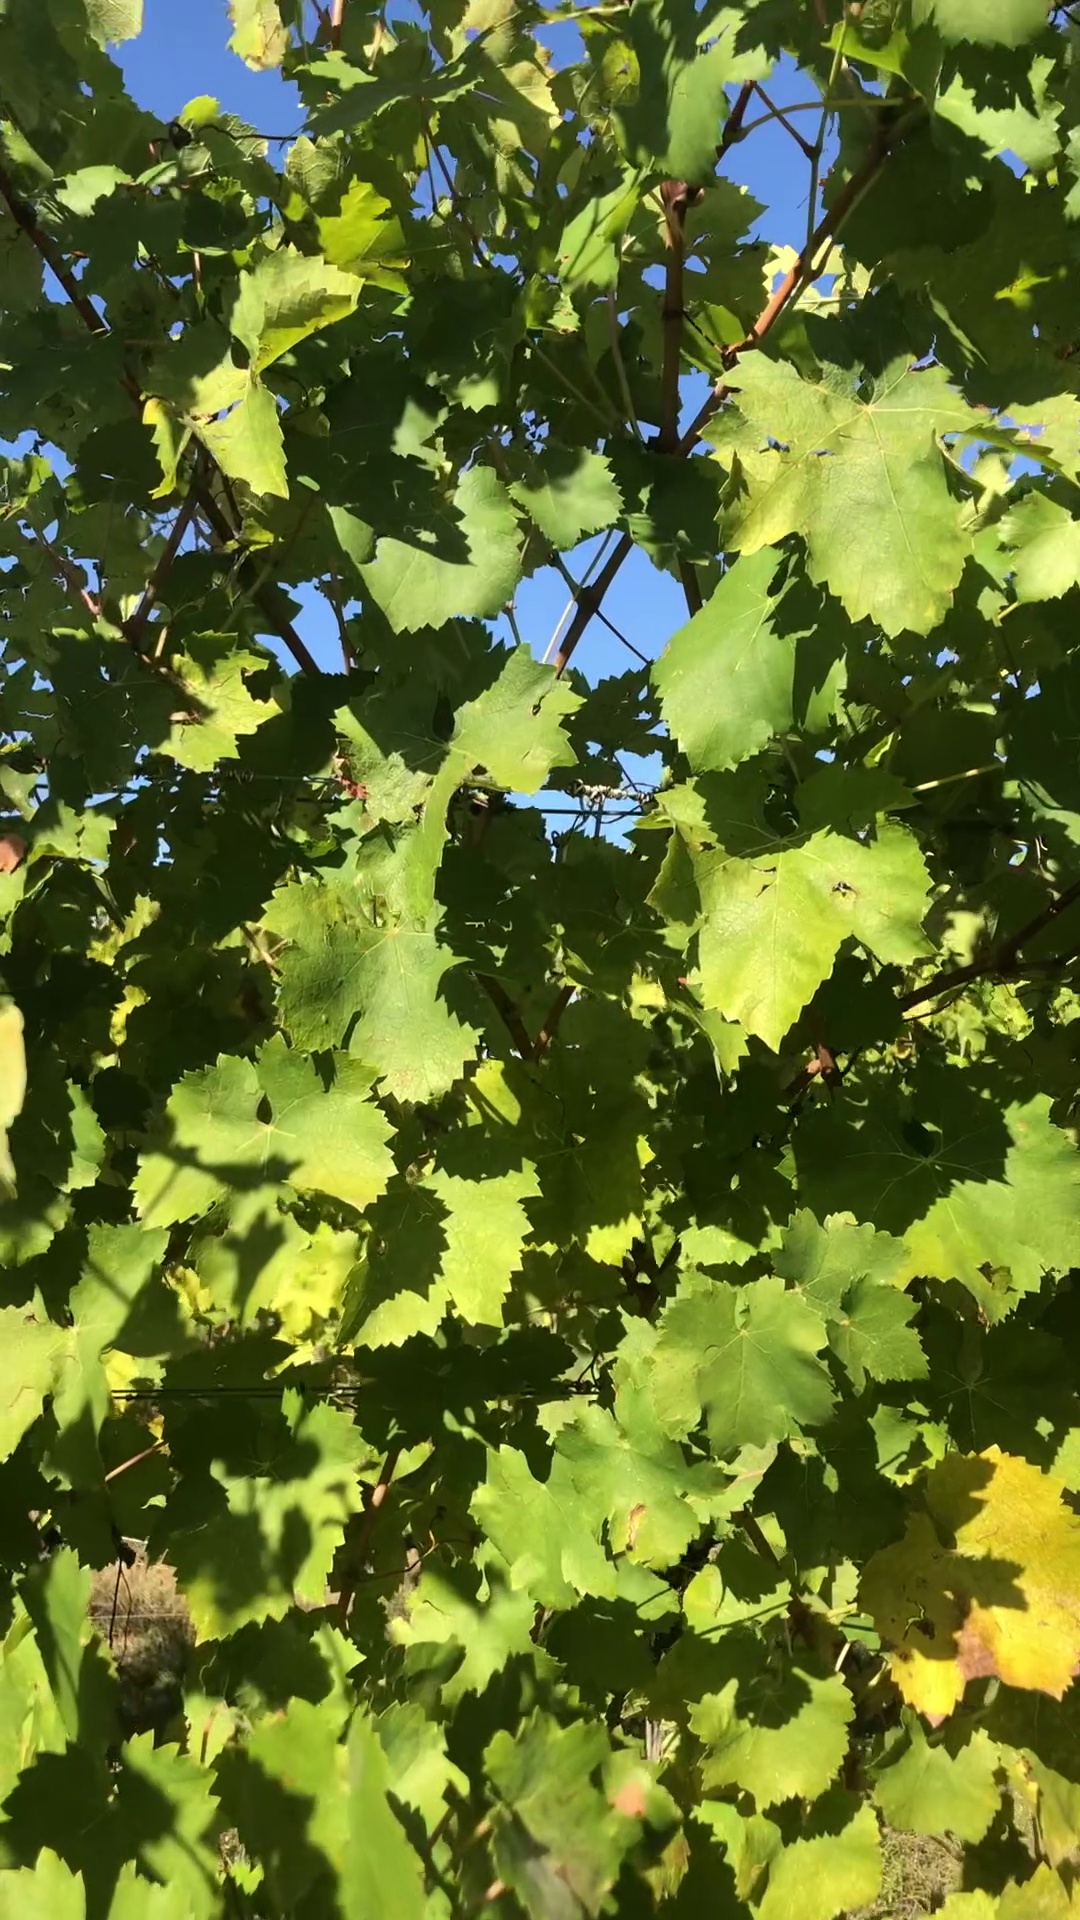
Label: healthy